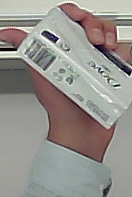
Product: dove_soap